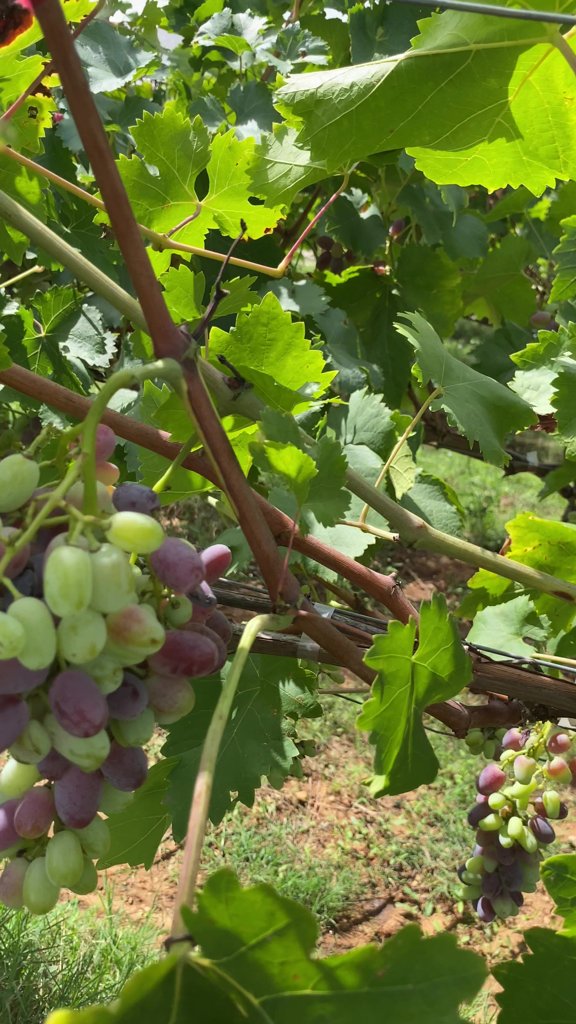
Berries visible: 84
Grape clusters: 3